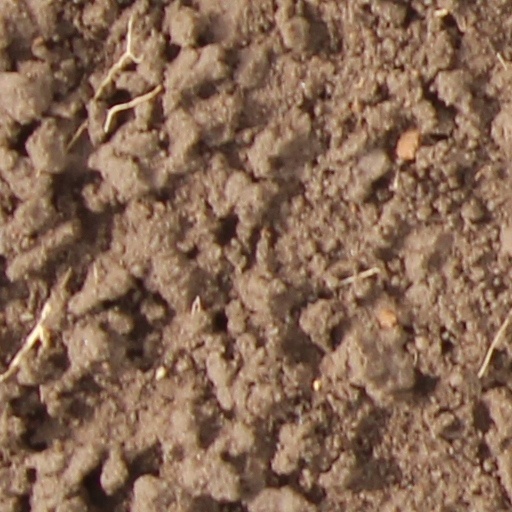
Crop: wheat